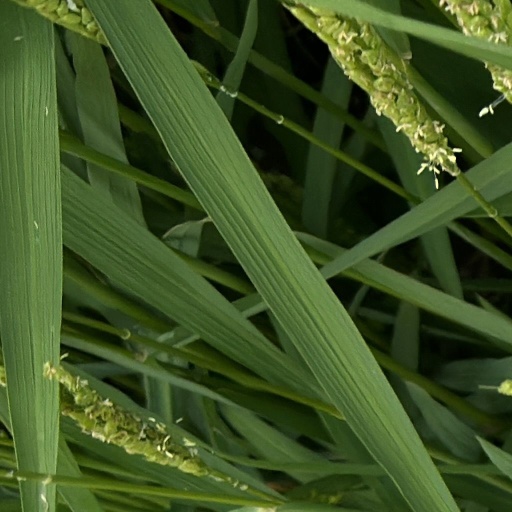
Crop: rice